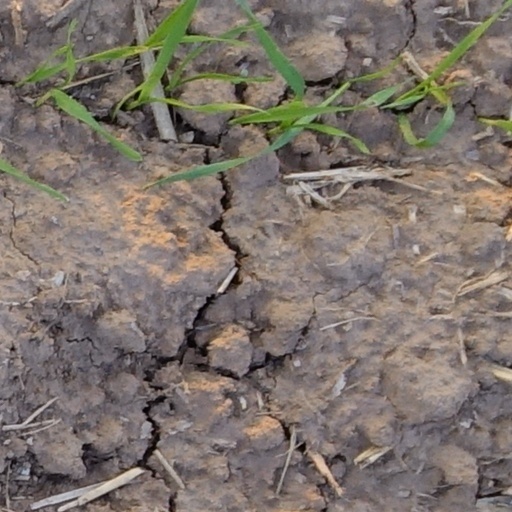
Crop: wheat